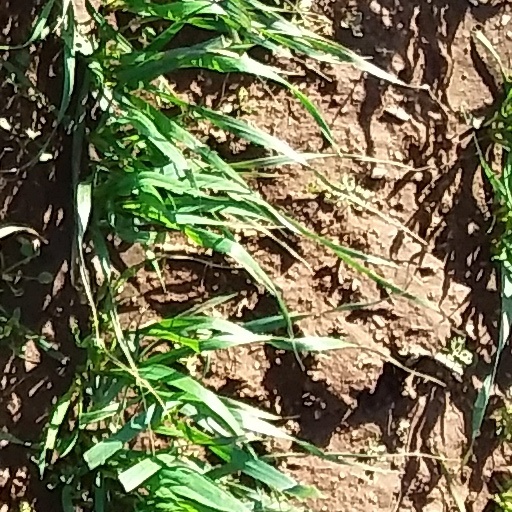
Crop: wheat